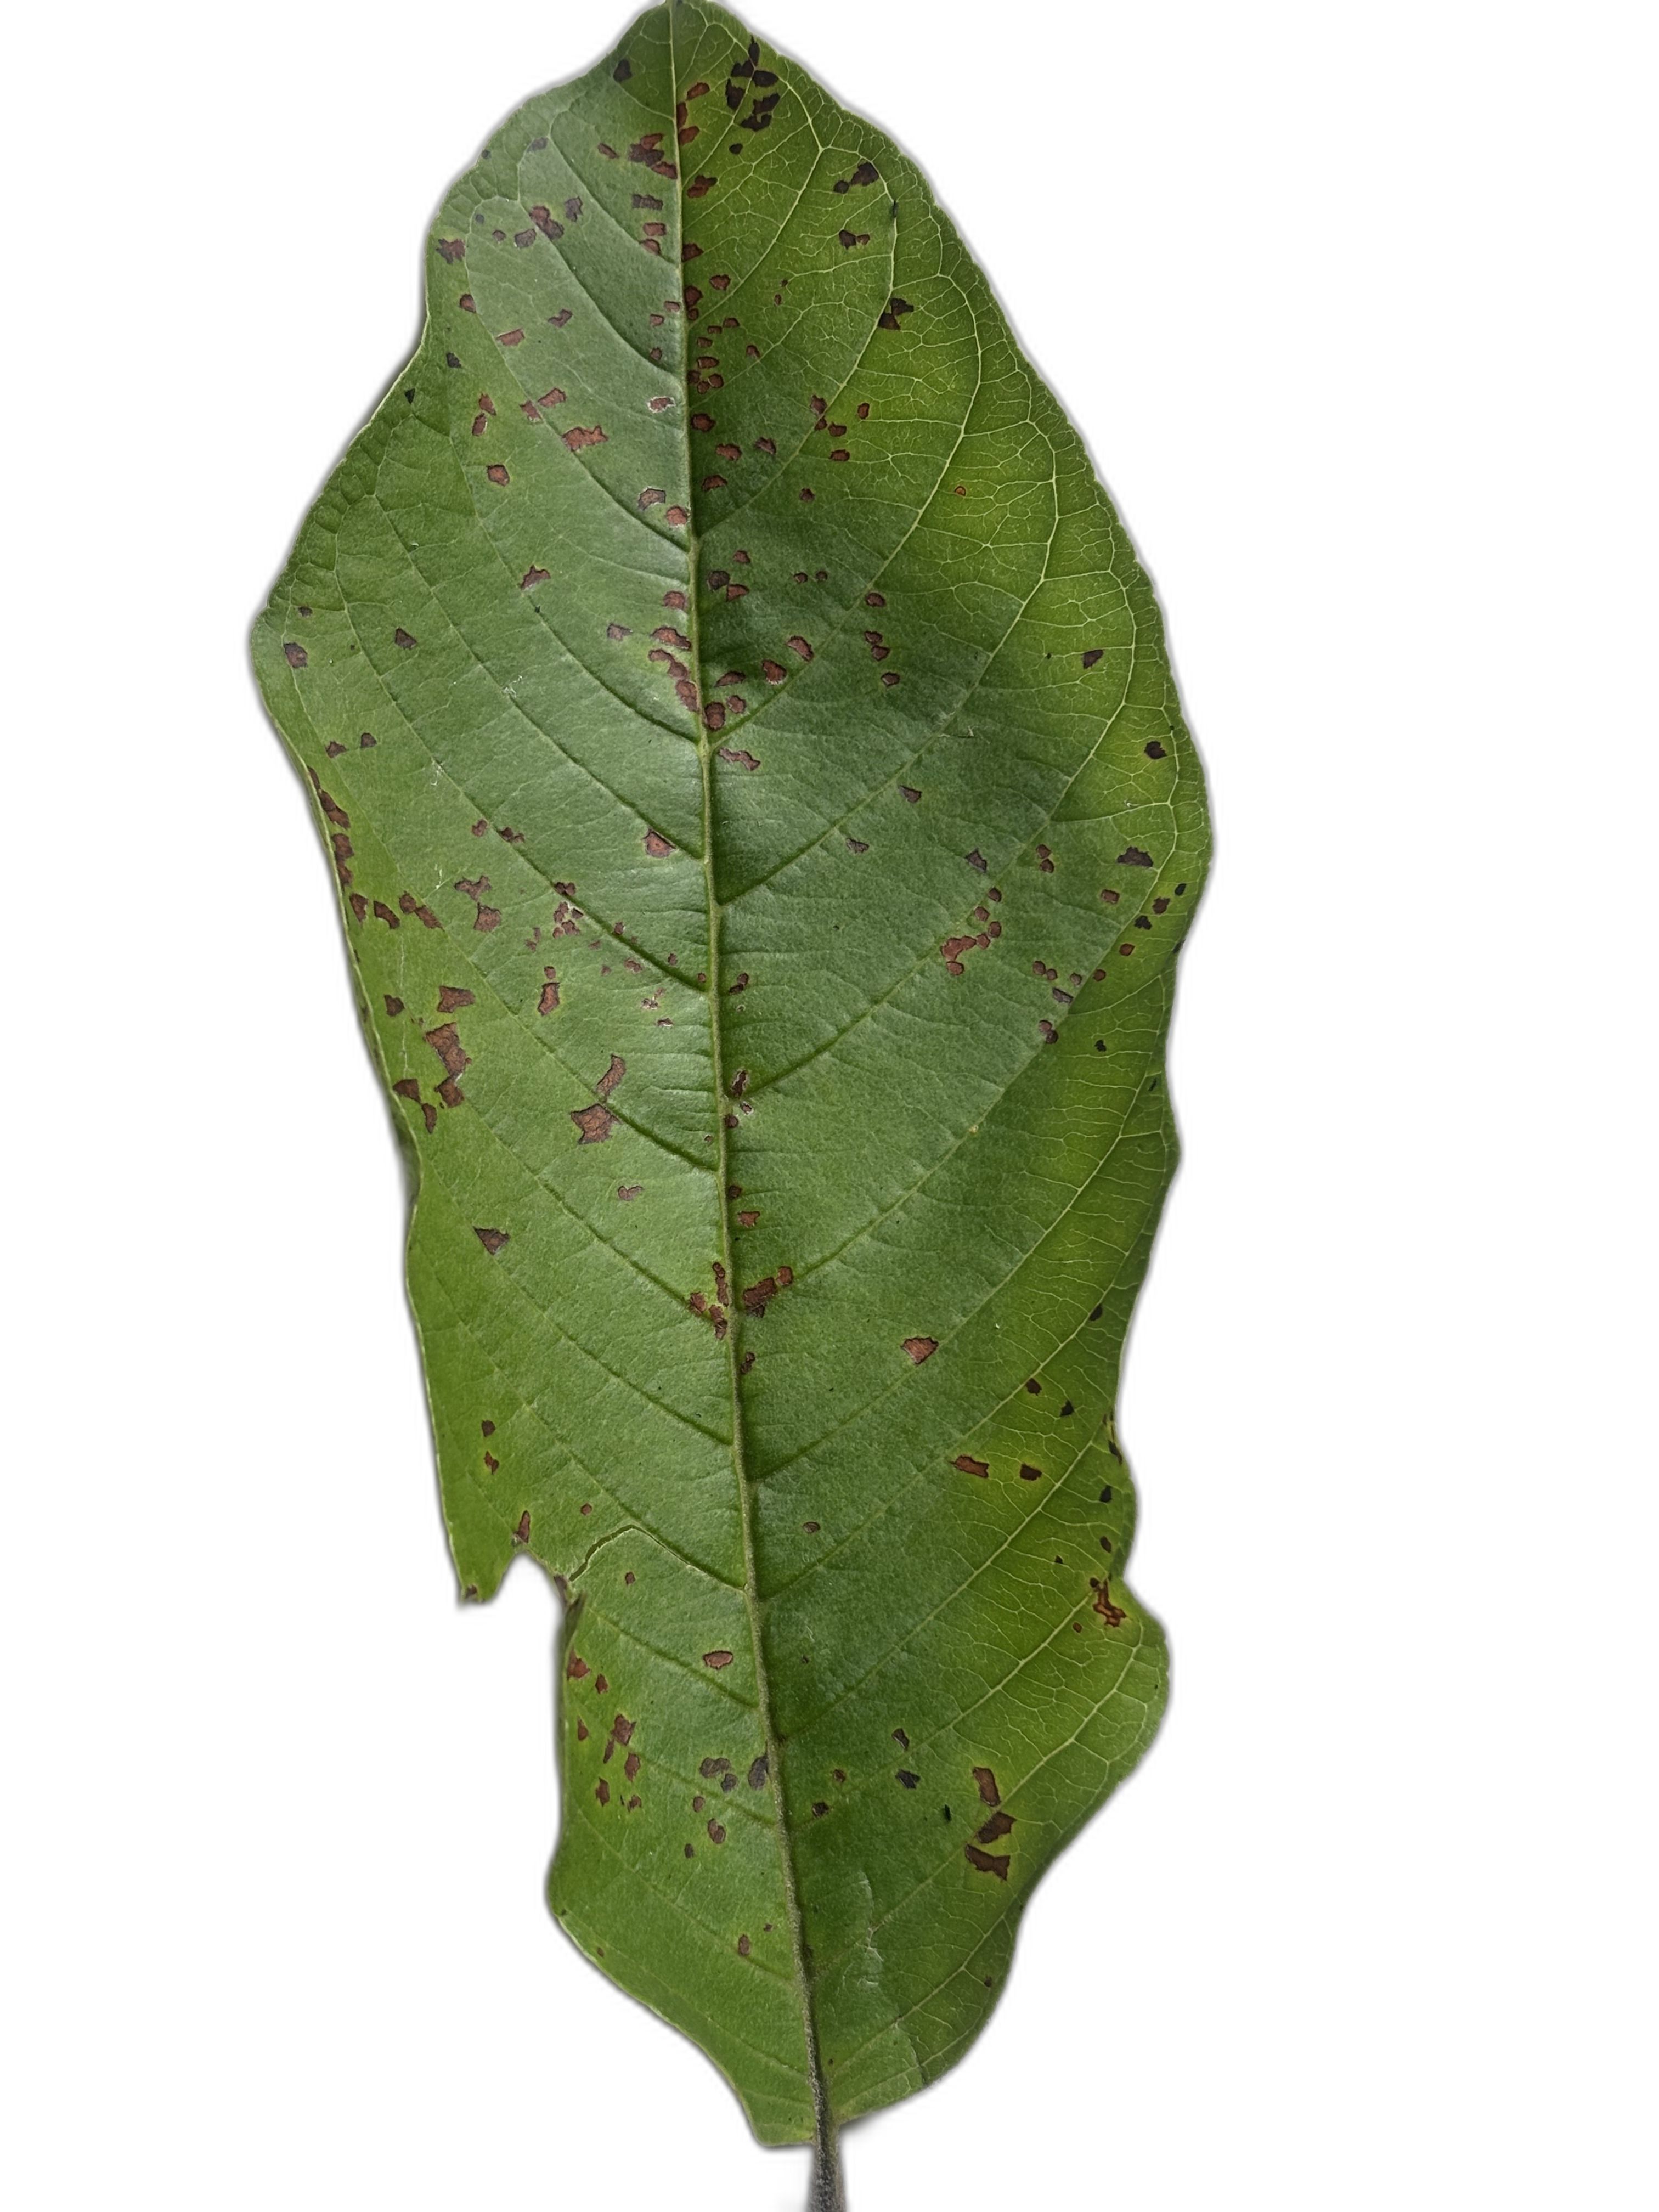
Plant part: leaf
Disease: Dot